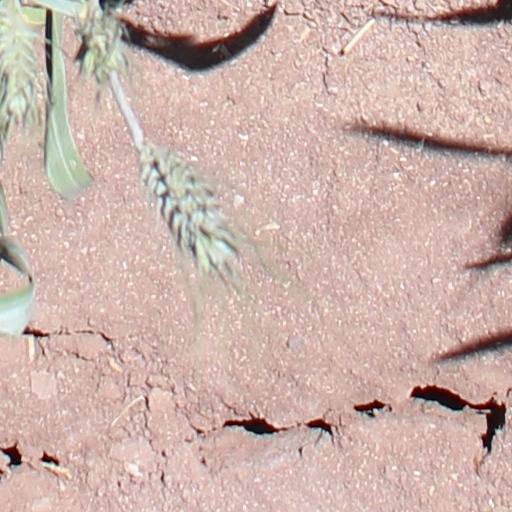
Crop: wheat